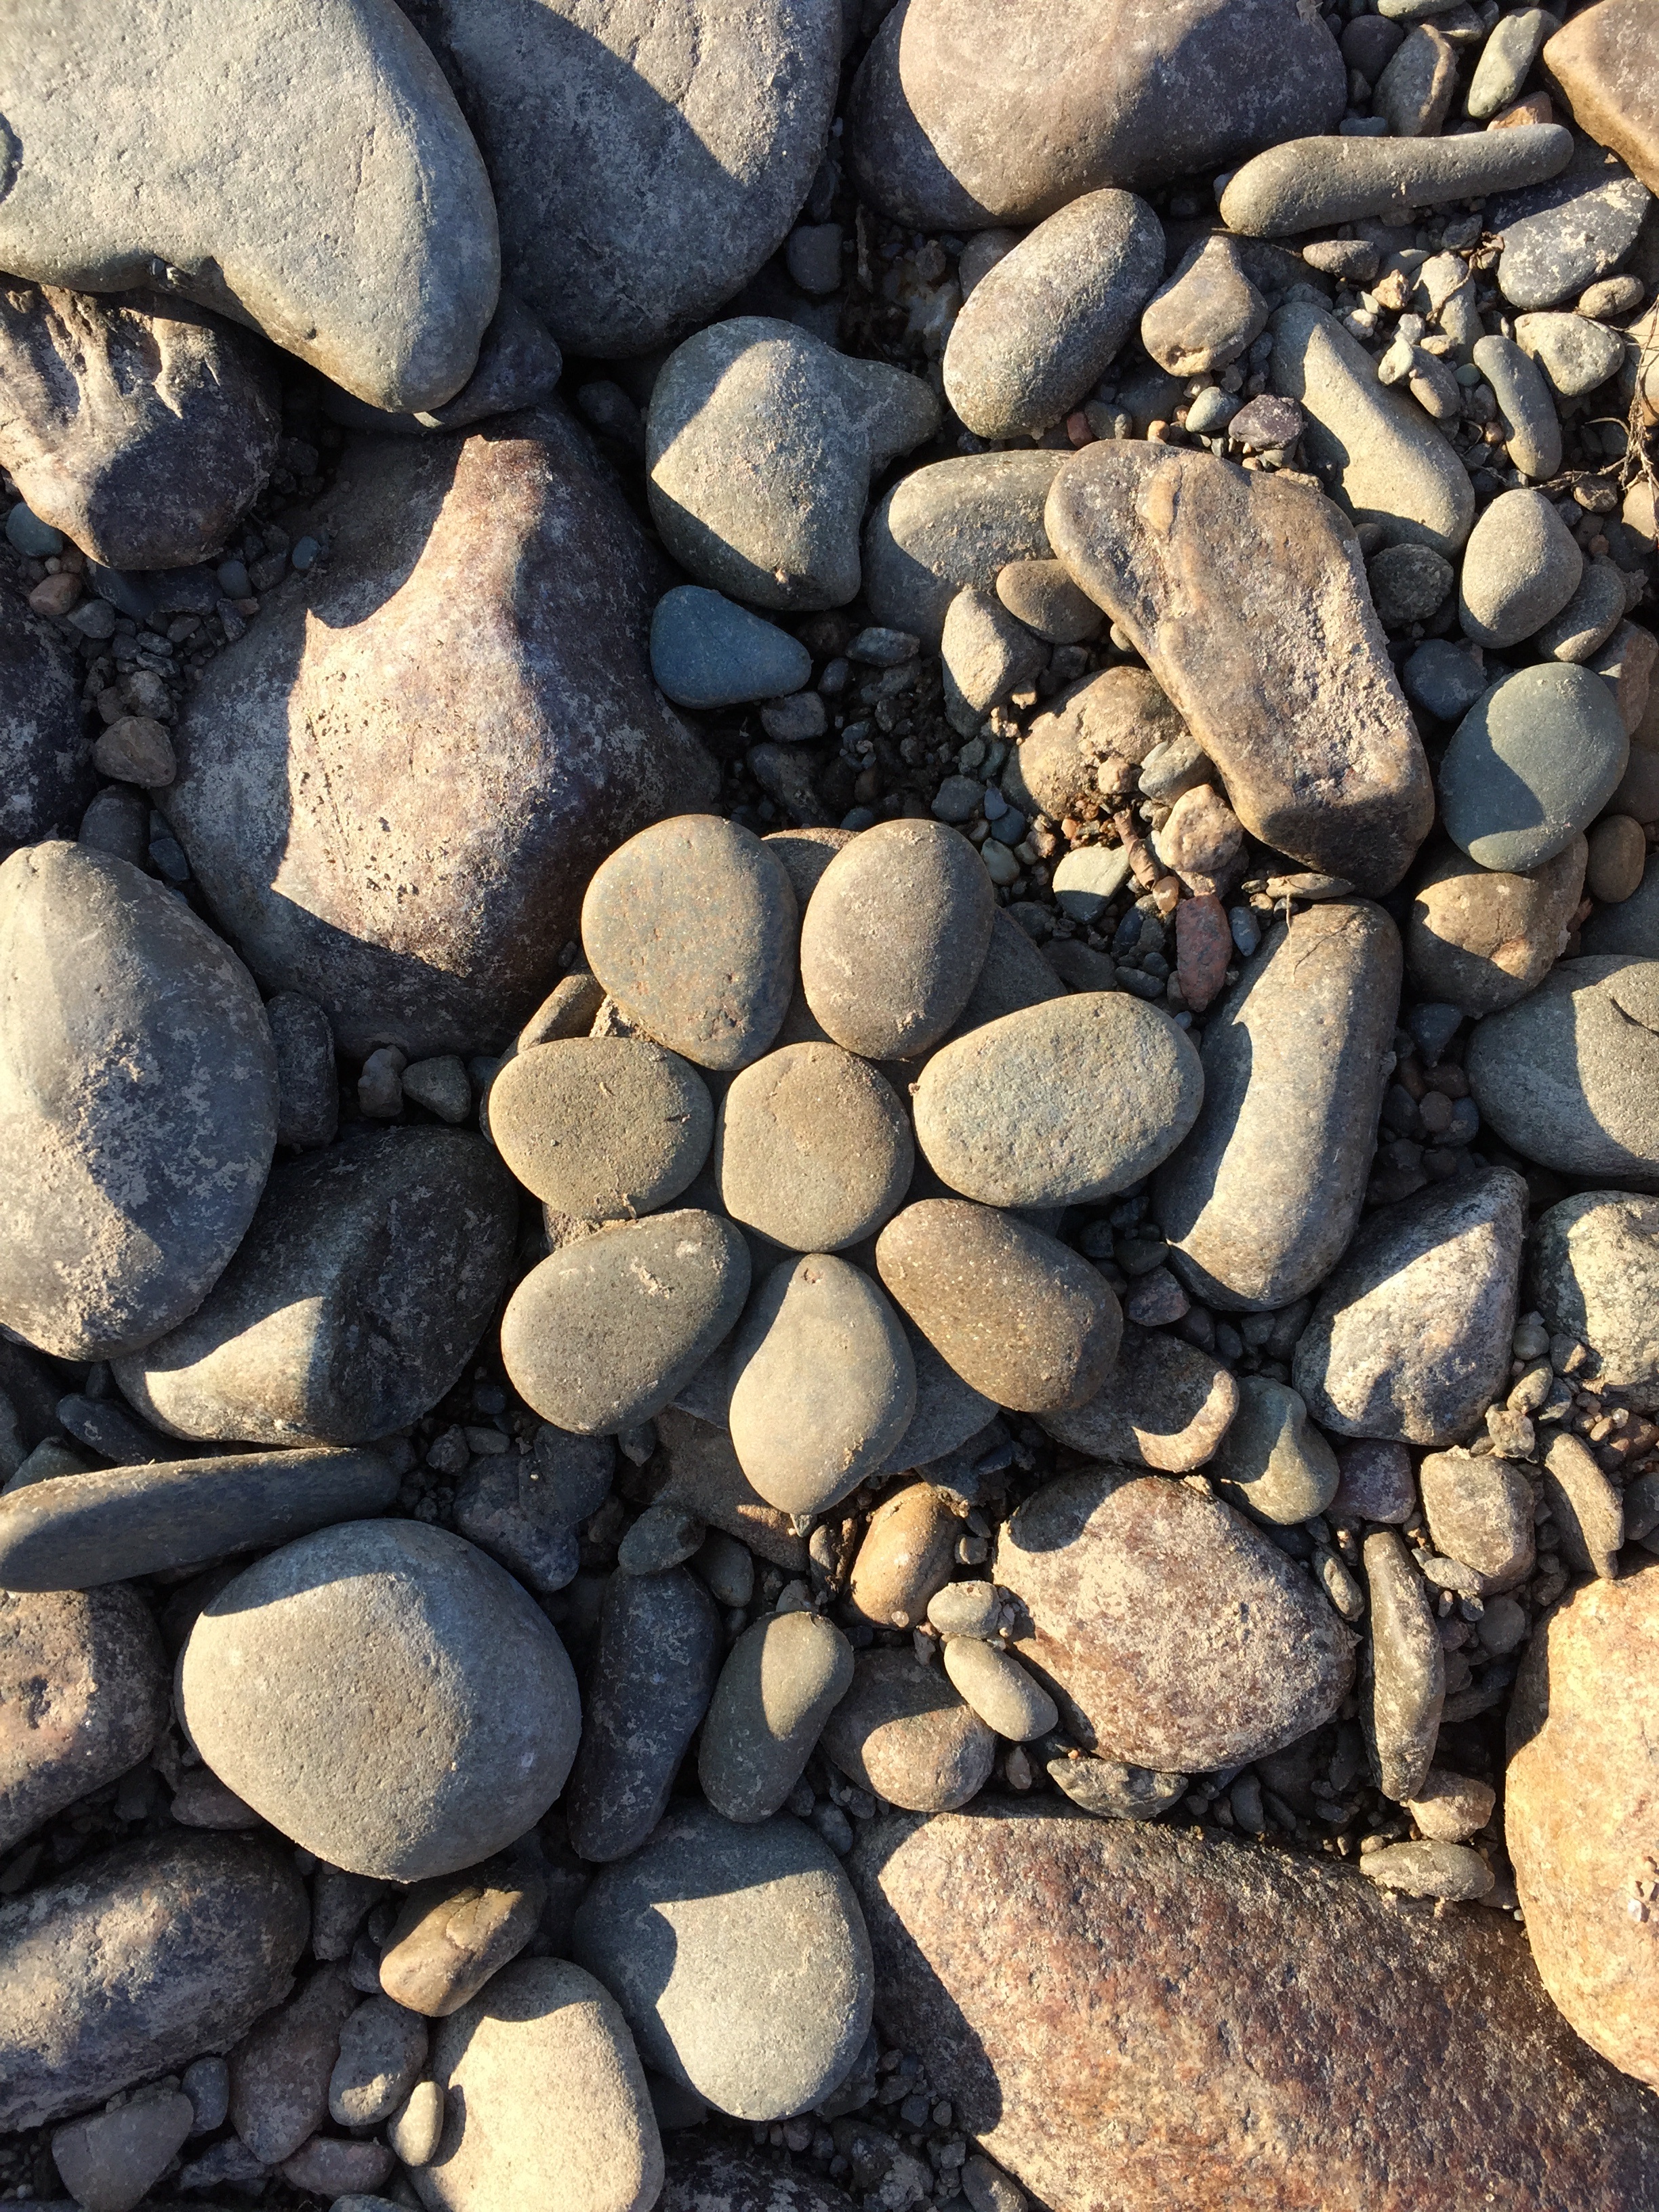
nature, sand, rock, wood, texture, flower, pebble, soil, stone wall, material, rocks, gravel